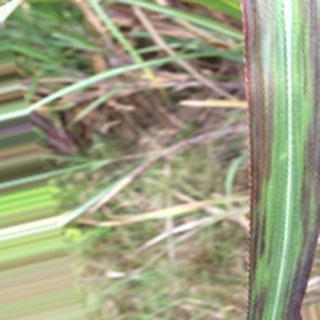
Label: sugarcane_bacterial_blight